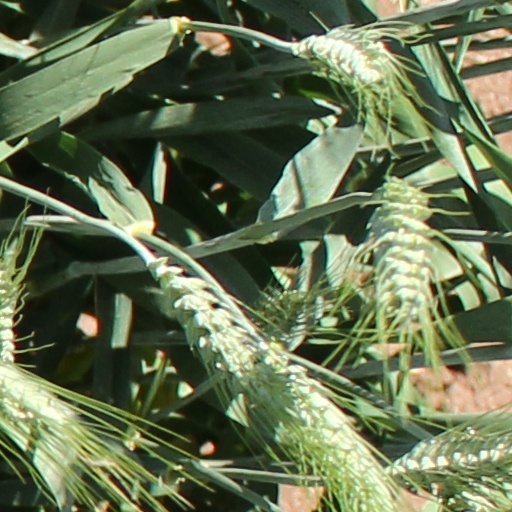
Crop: wheat